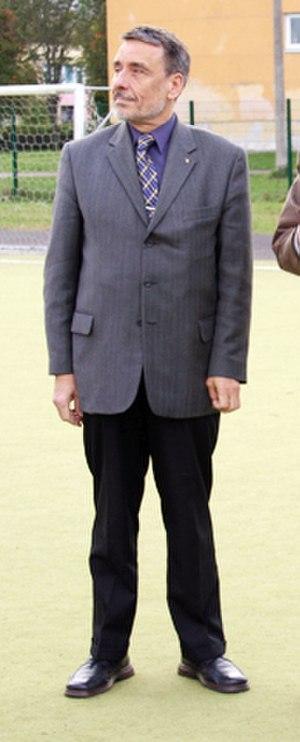
Paul-Eerik Rummo 日本語: パウル＝エーリク・ルモ Norsk nynorsk: Paul-Eerik Rummo Norsk bokmål: Paul-Eerik Rummo Polski: Paul-Eerik Rummo